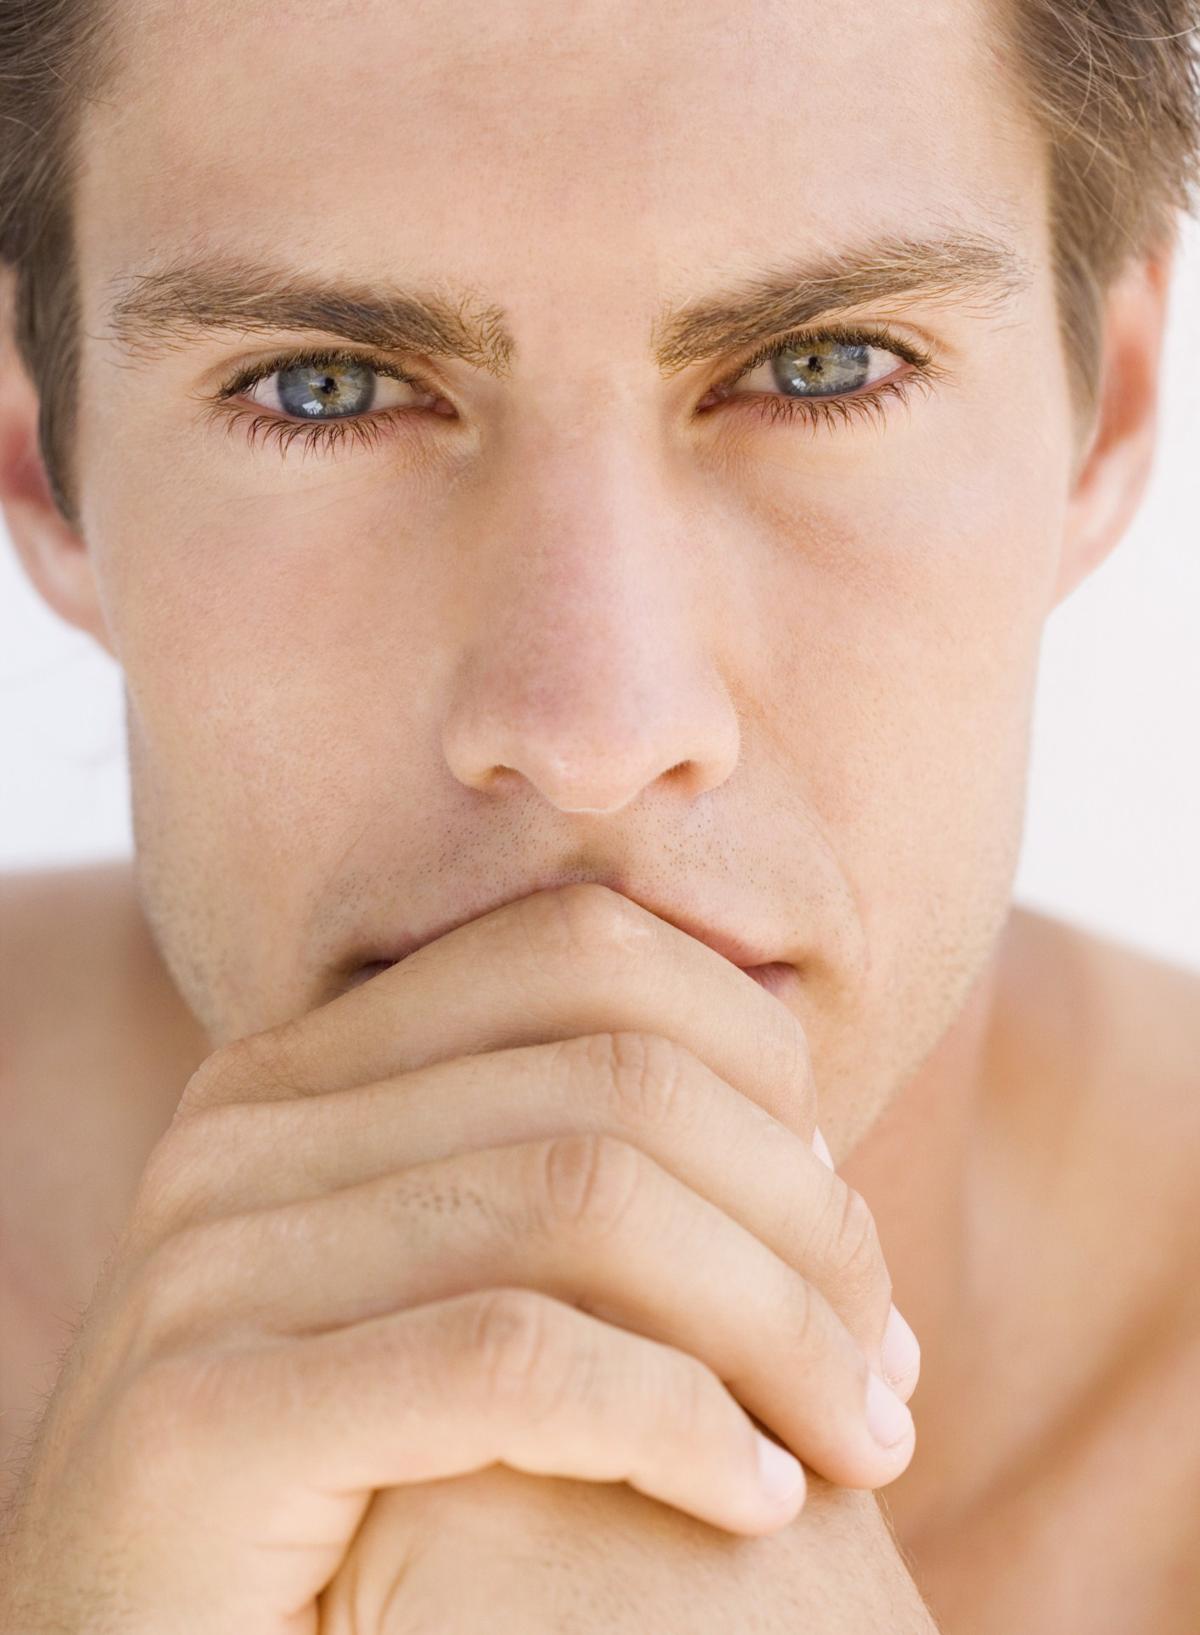
Portrait style: Real Portrait